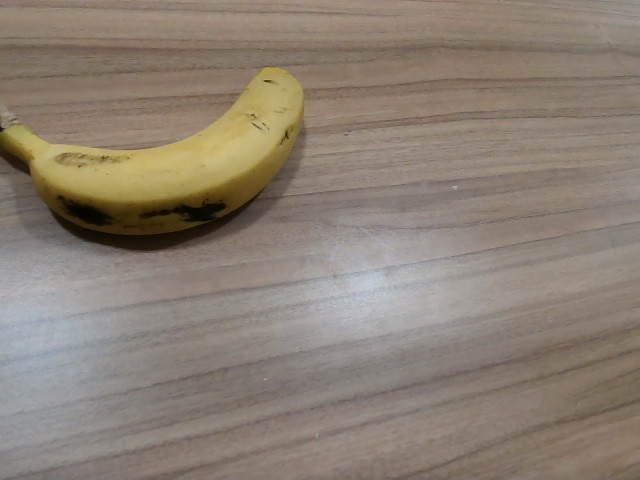
Label: Ripe_Banana